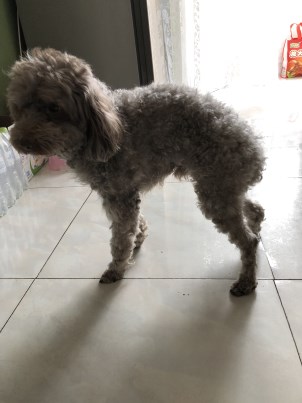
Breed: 7449-n000128-teddy